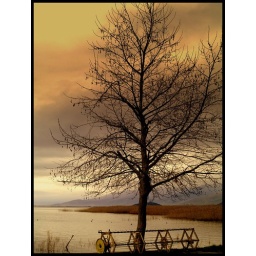
winter tree in lake Prespes Greece